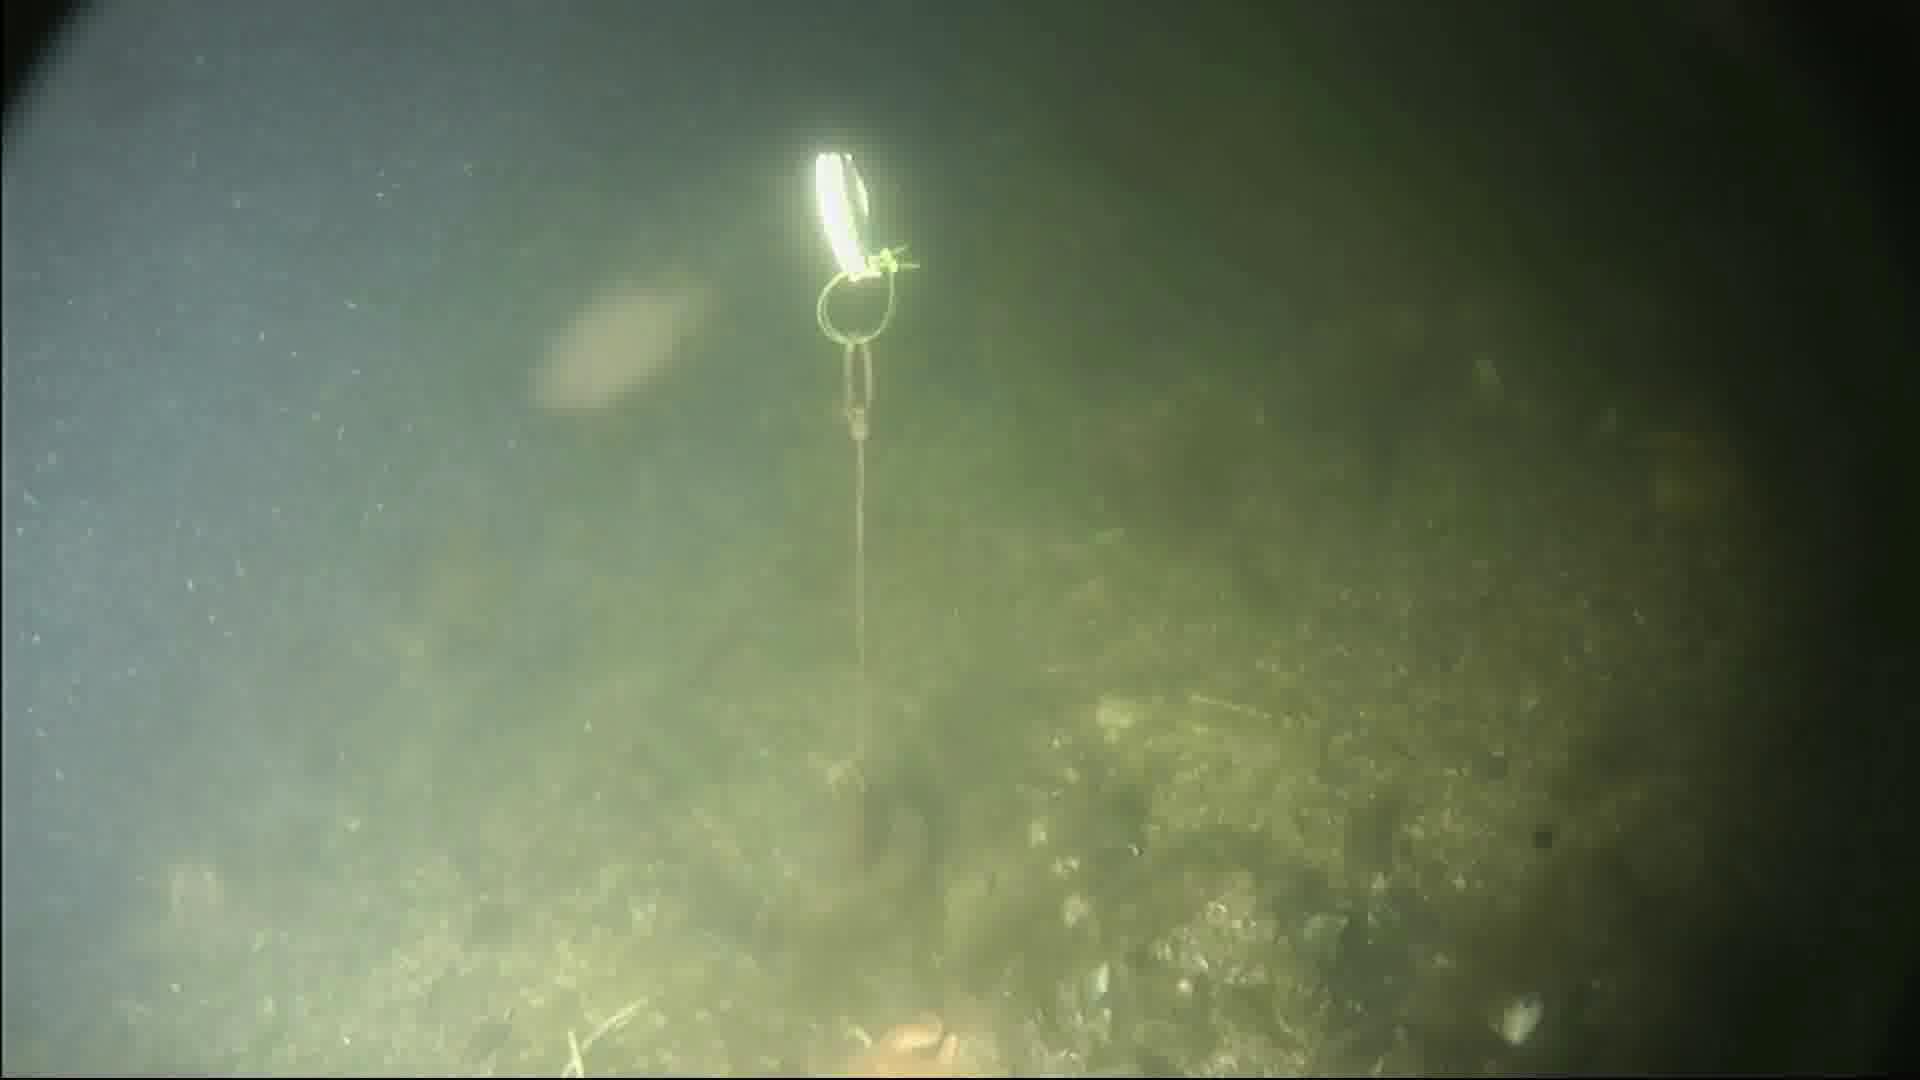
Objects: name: fish
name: crab
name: starfish